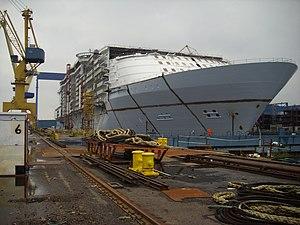
La construction navale est le processus par lequel un bateau ou un navire est fabriqué et assemblé. On parle aussi de construction maritime ou de construction nautique.
L’Oasis of the Seas est un navire de croisière de la compagnie Royal Caribbean Cruise Line. Son sister-ship, l’Allure of the Seas, a été livré en 2010. Il fut à sa construction le paquebot à plus fort tonnage du monde. Il a 3 sister ship : Allure of the Seas, Harmony of the Seas et Symphony of the Seas.